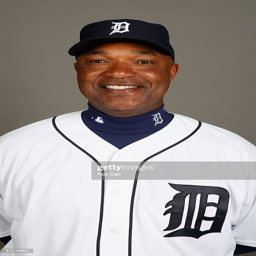
# poses during photo day .